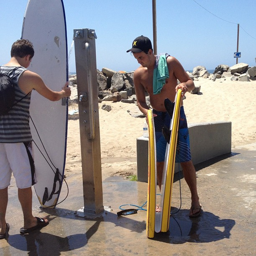
this is two men washing their surf boars
Two men are holding a surfboard and body boards near the beach shower.
A couple of men washing off a surfboard and a broken surfboard.
Two men examine a surfboard and jet skis on a beach.
An outdoor shower area of a beach with two people using the shower to wash surfboards.